Forgiveness

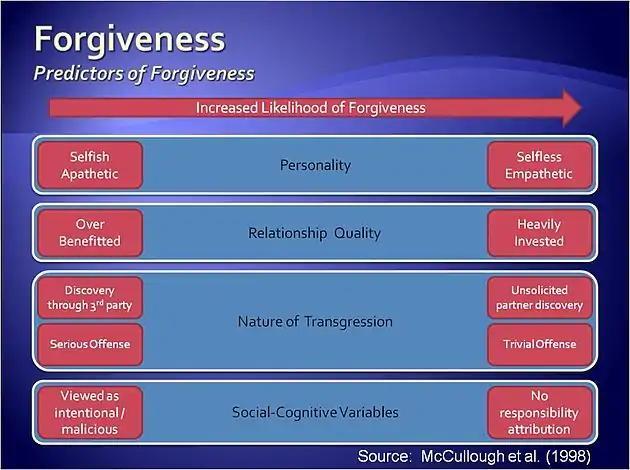
Factors determining the likelihood of forgiveness in an intimate relationship

, there is no consensus for a psychological definition of forgiveness in the research literature. However, there is agreement that forgiveness is a process, and several models describing the process of forgiveness have been published, including one from a radical behavioral perspective.